Bataclan (theatre)

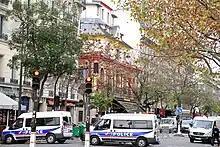
The Bataclan the day after the mass shooting and explosive detonation

It was discovered shortly after the news broke of the attacks that the American rock band Deftones had members in attendance at the Eagles of Death Metal Show. The lead singer of Deftones, Chino Moreno, was eating dinner nearby with his family. Deftones had been scheduled to perform at the Bataclan on the following nights.